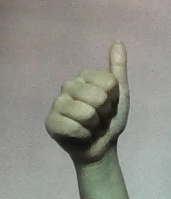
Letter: aleff